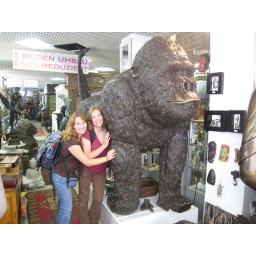
This was followed by one of the girls cupping the giant gorillas giant balls